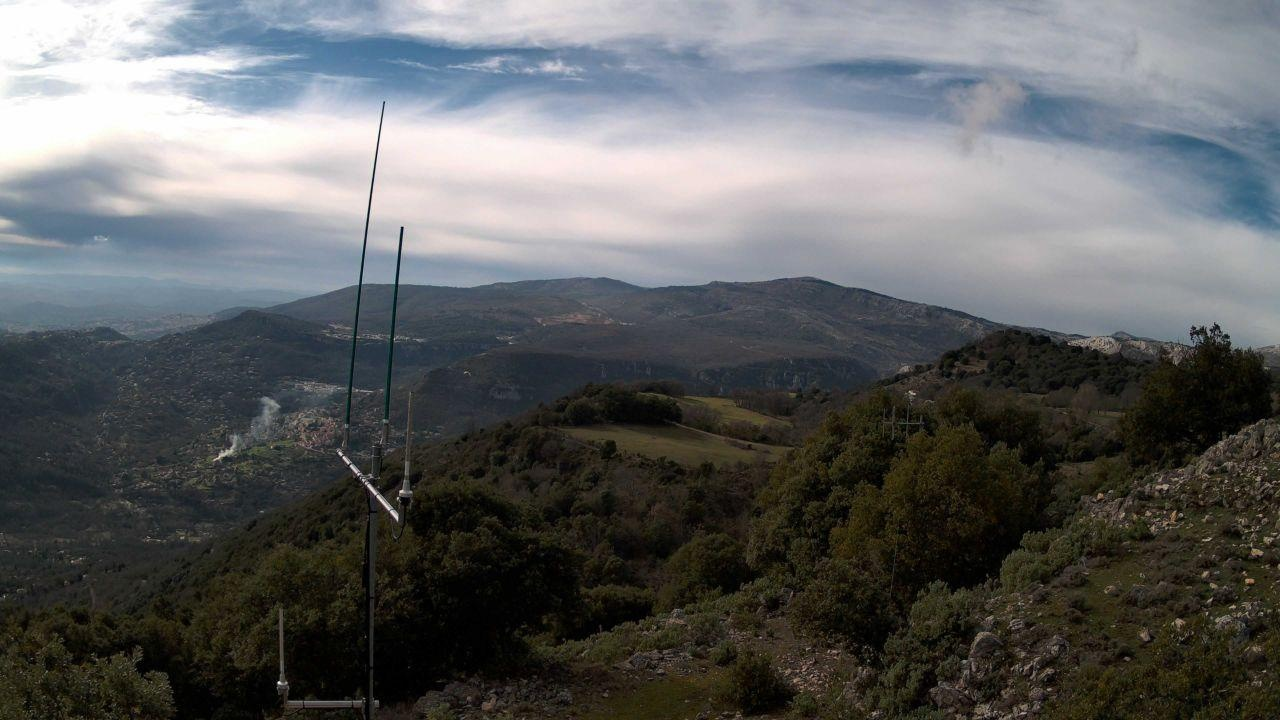
Fire: no
Smoke: yes